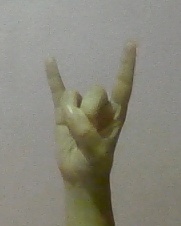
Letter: la